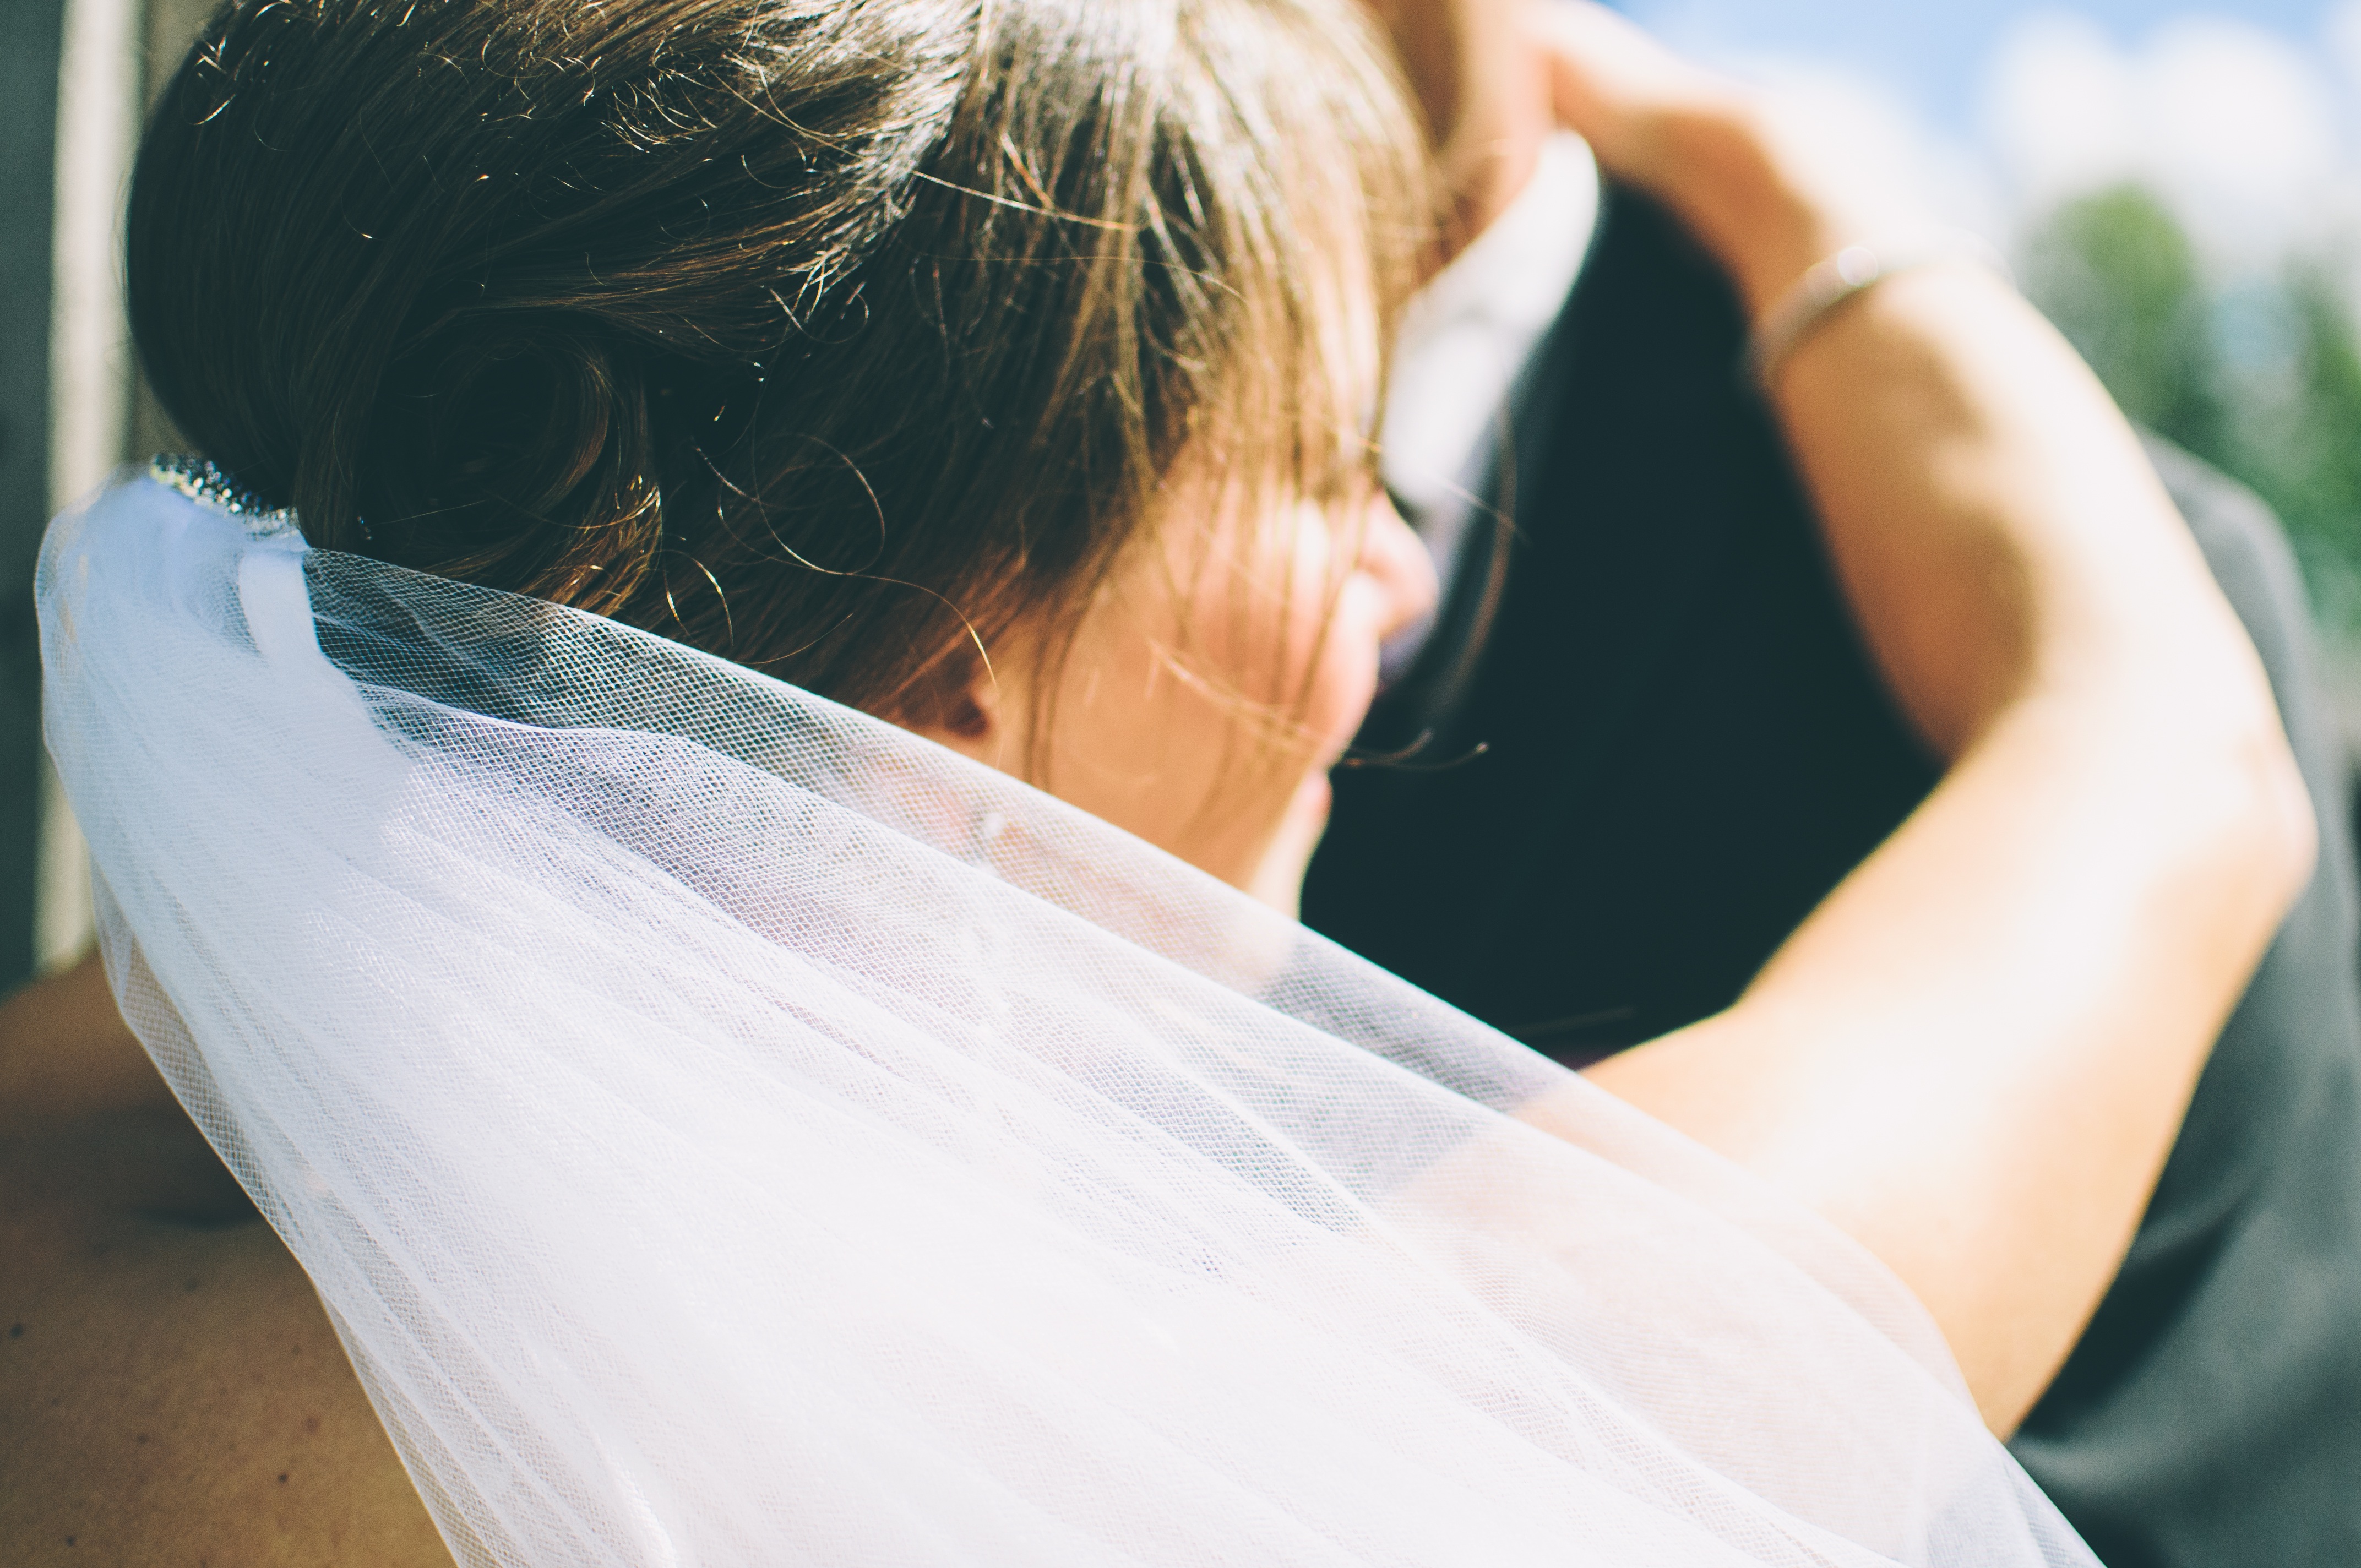
man, people, woman, photography, love, couple, blue, wedding, bride, groom, marriage, close up, ceremony, dress, photograph, veil